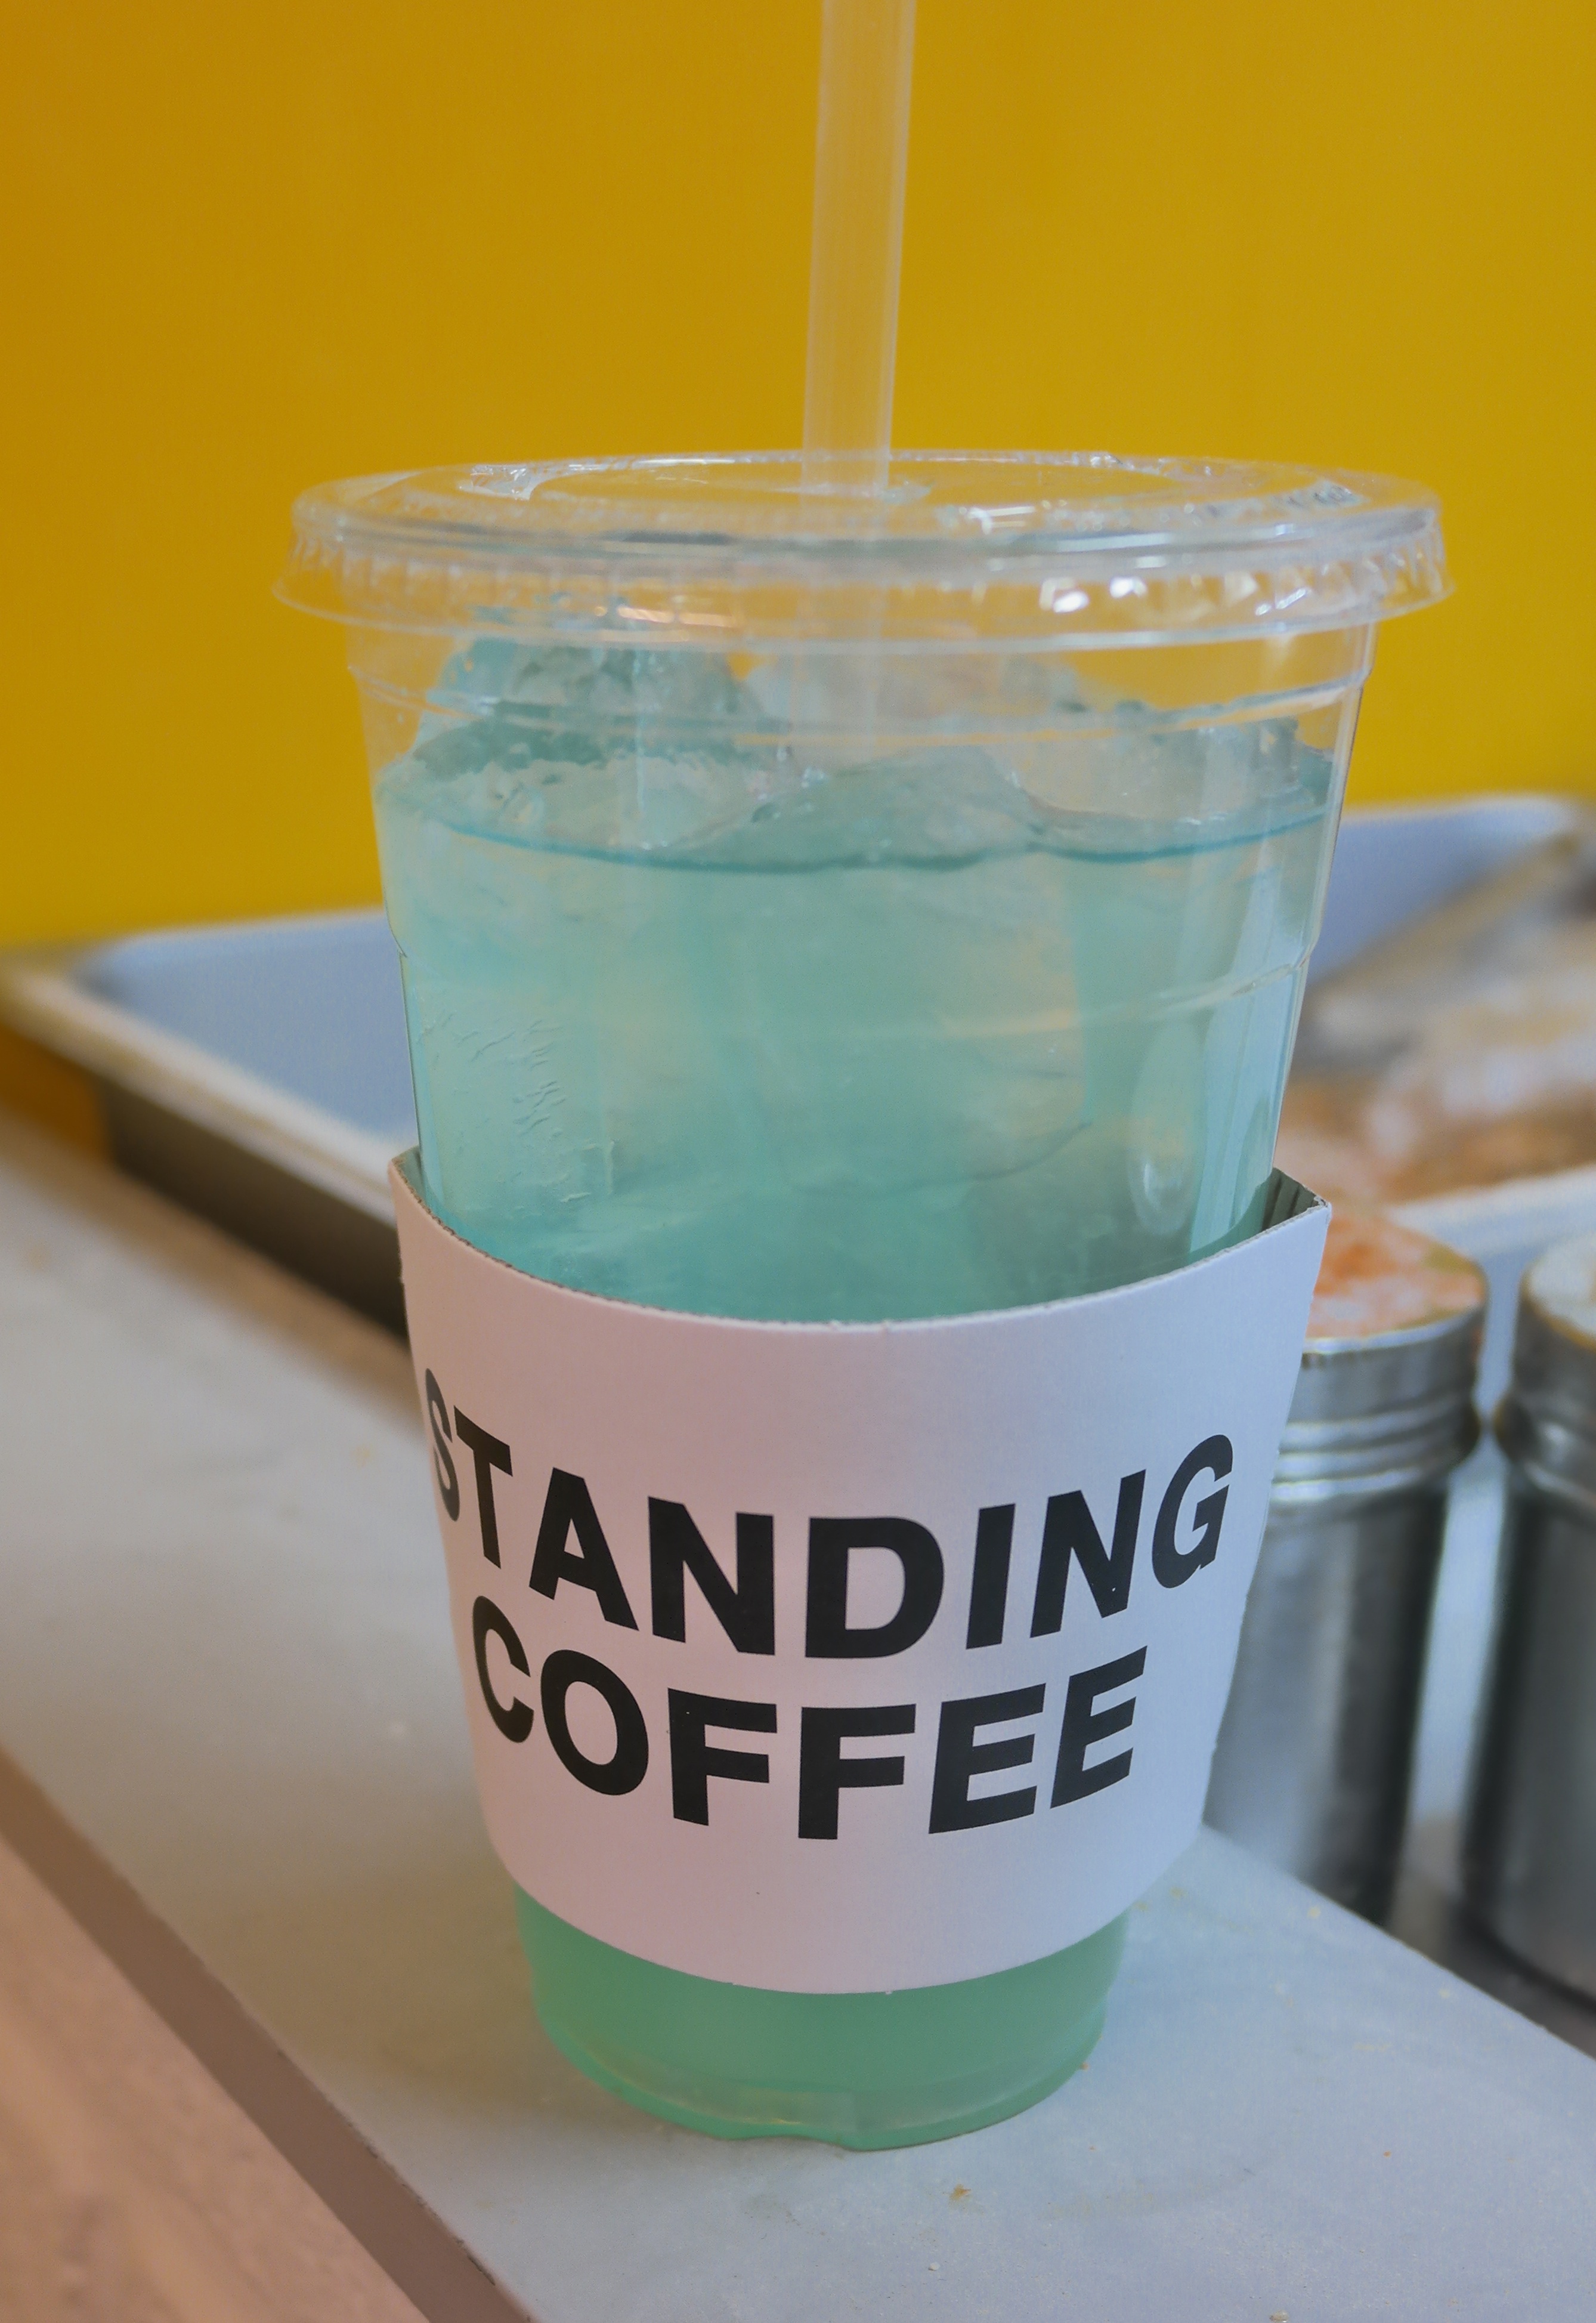
coffee, glass, food, green, drink, drinks, highlight, standing coffee